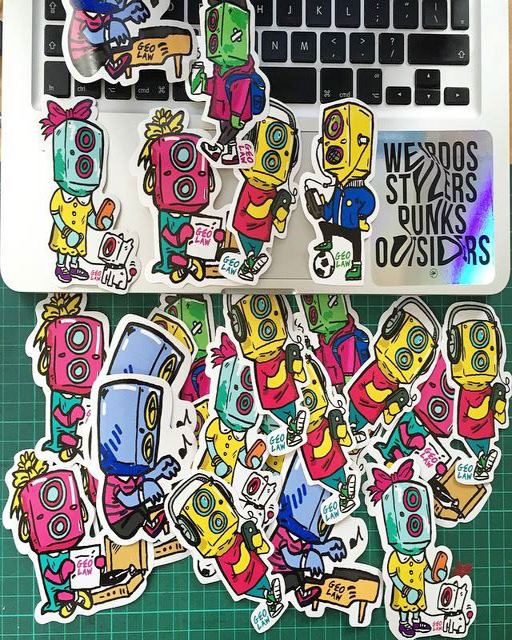
digital art selected for the #